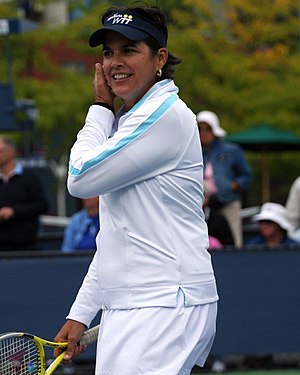
US Open-mesterskabet i damedouble / Vindere
Gigi Fernández vandt titlen fem gange. Tre af gangene var sammen med Natalija Zvereva.
Damedoublemesterskabet ved US Open i tennis er afviklet hvert år siden 1889. De første mange år til og med 1967 under navnet US National Championships, hvor mesterskabet var forbeholdt amatører. Siden 1968 har turneringen været åben, så både professionelle og amatører kan deltage.